Dura-Europos synagogue

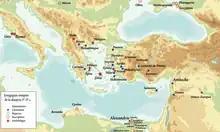
On this map, Dura Europos is located in the far east. The remaining dots indicate the location of other synagogues in the Jewish Diaspora during the first two centuries.

The presence of a Jewish community in Dura Europos long preceded the construction of the synagogue. The cities of Mesopotamia had flourishing Jewish communities, whose members descended both from exiles during the time of Nebuchadnezzar II and from refugees from the Jewish–Roman wars under Vespasian and Hadrian. The Jewish diaspora had an official representative in the Parthian and then Sasanian Empires, the exilarch, necessarily of Davidic descent. The towns of Sura and Nehardea were home to Talmudic academies whose fame can even exceed that of Palestine's, thanks to the respective influence of Abba Arika (Rav) and Rabbi Chila. Important caravan town on the Euphrates, Dura Europos very likely had a Jewish community from the 2 or 1 centuries AD. There is nevertheless no archaeological trace of a religious organization before the installation of the synagogue.